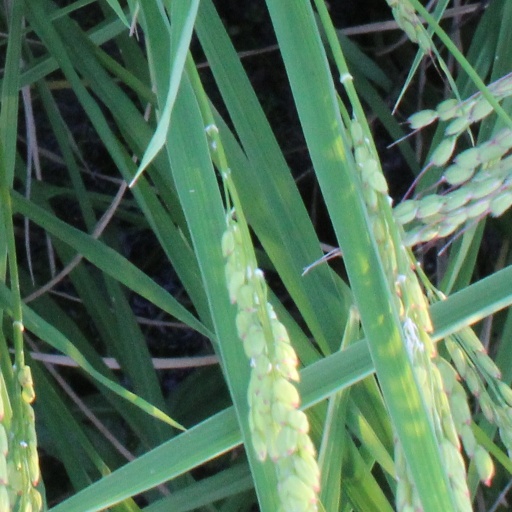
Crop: rice